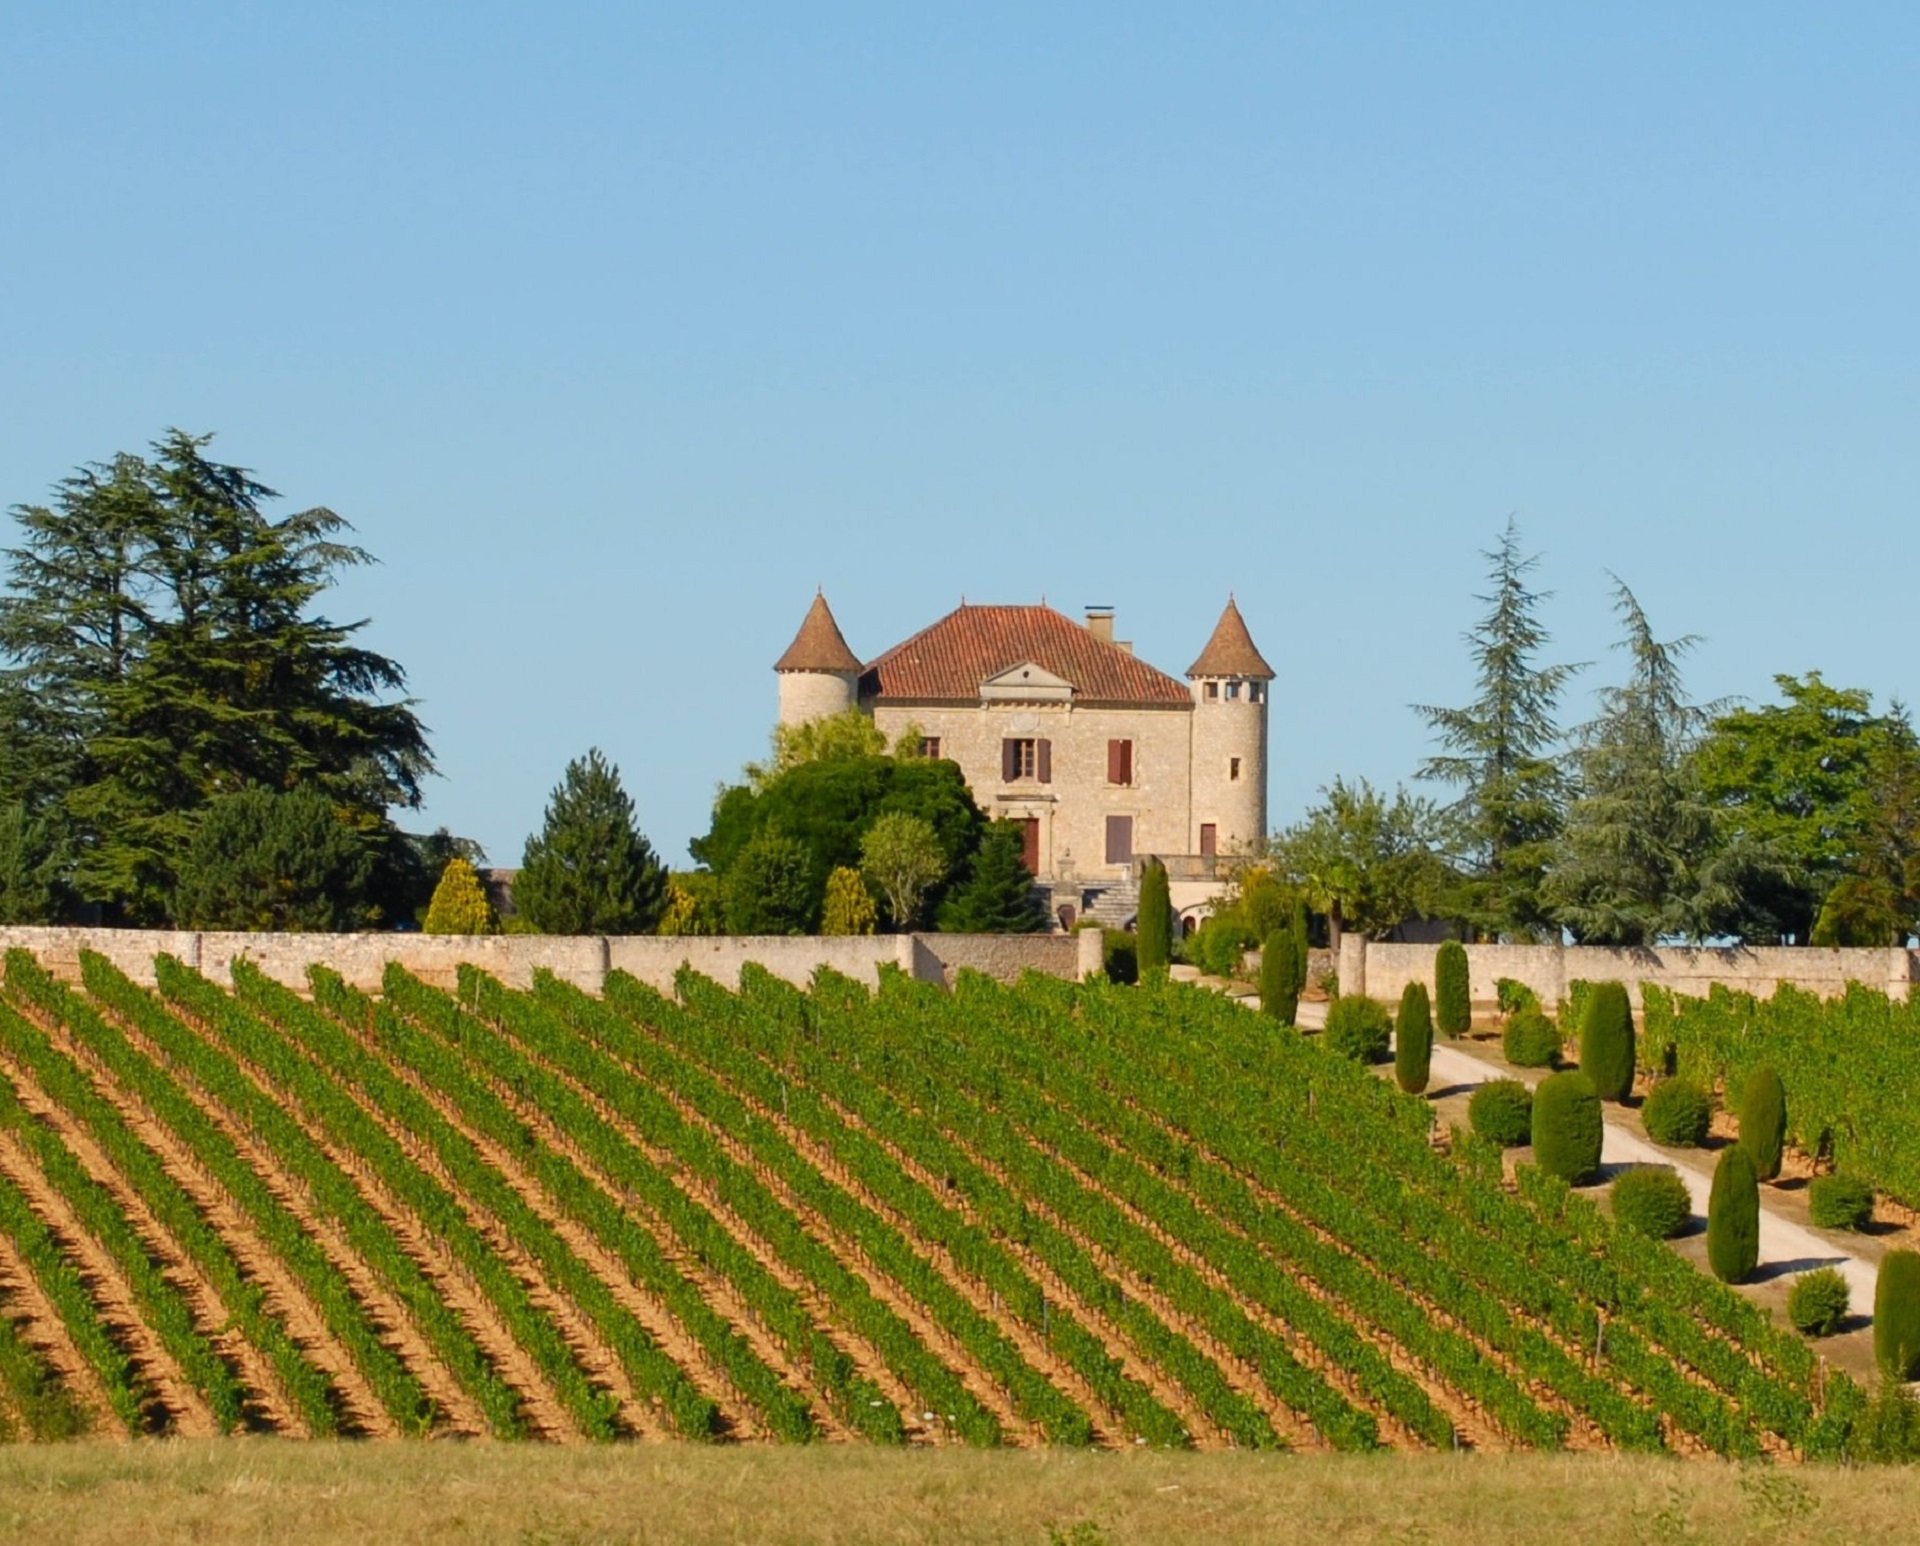
landscape, plant, grape, vineyard, field, countryside, chateau, village, france, grow, industry, agriculture, grapevine, rows, estate, winery, rural area, historic site